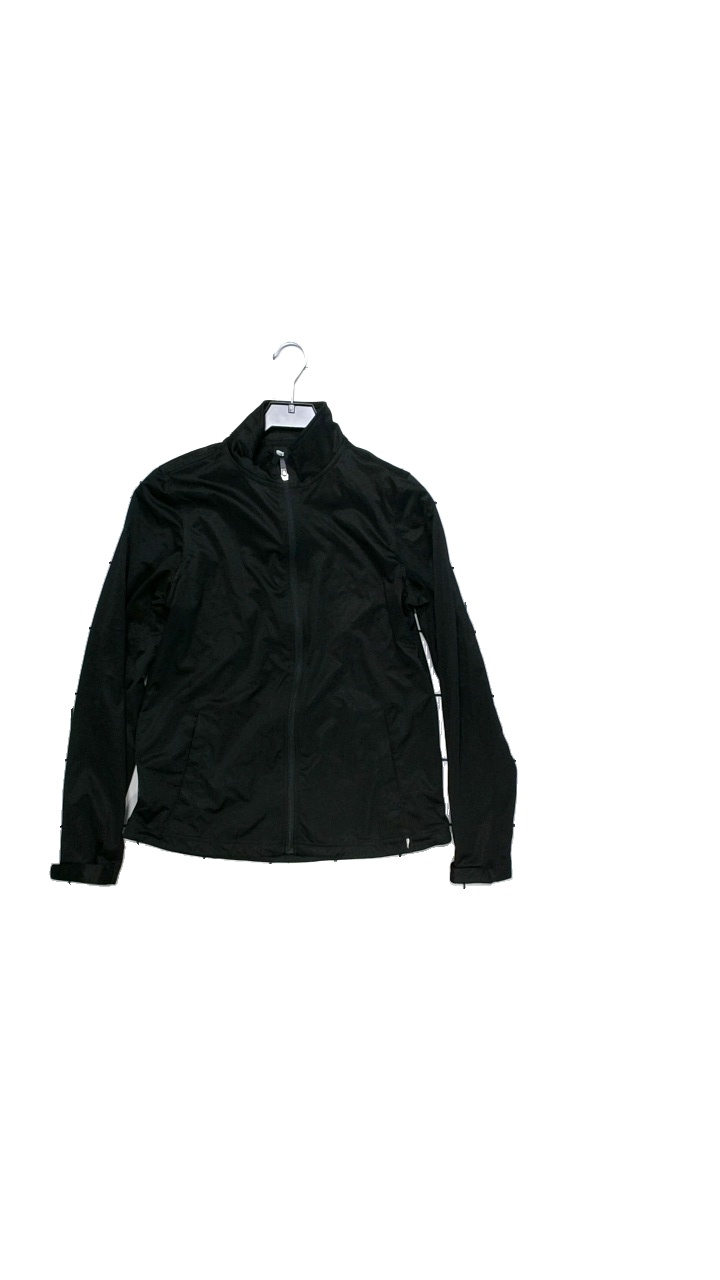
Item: Jacket (Ladies)
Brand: Critvit
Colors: Black
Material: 100% polyester
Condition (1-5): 5
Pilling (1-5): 5
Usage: Reuse
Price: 100-150